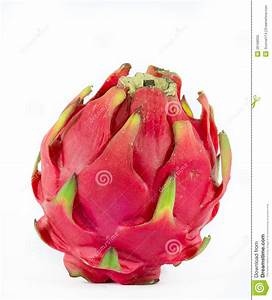
Label: Dragonfruit